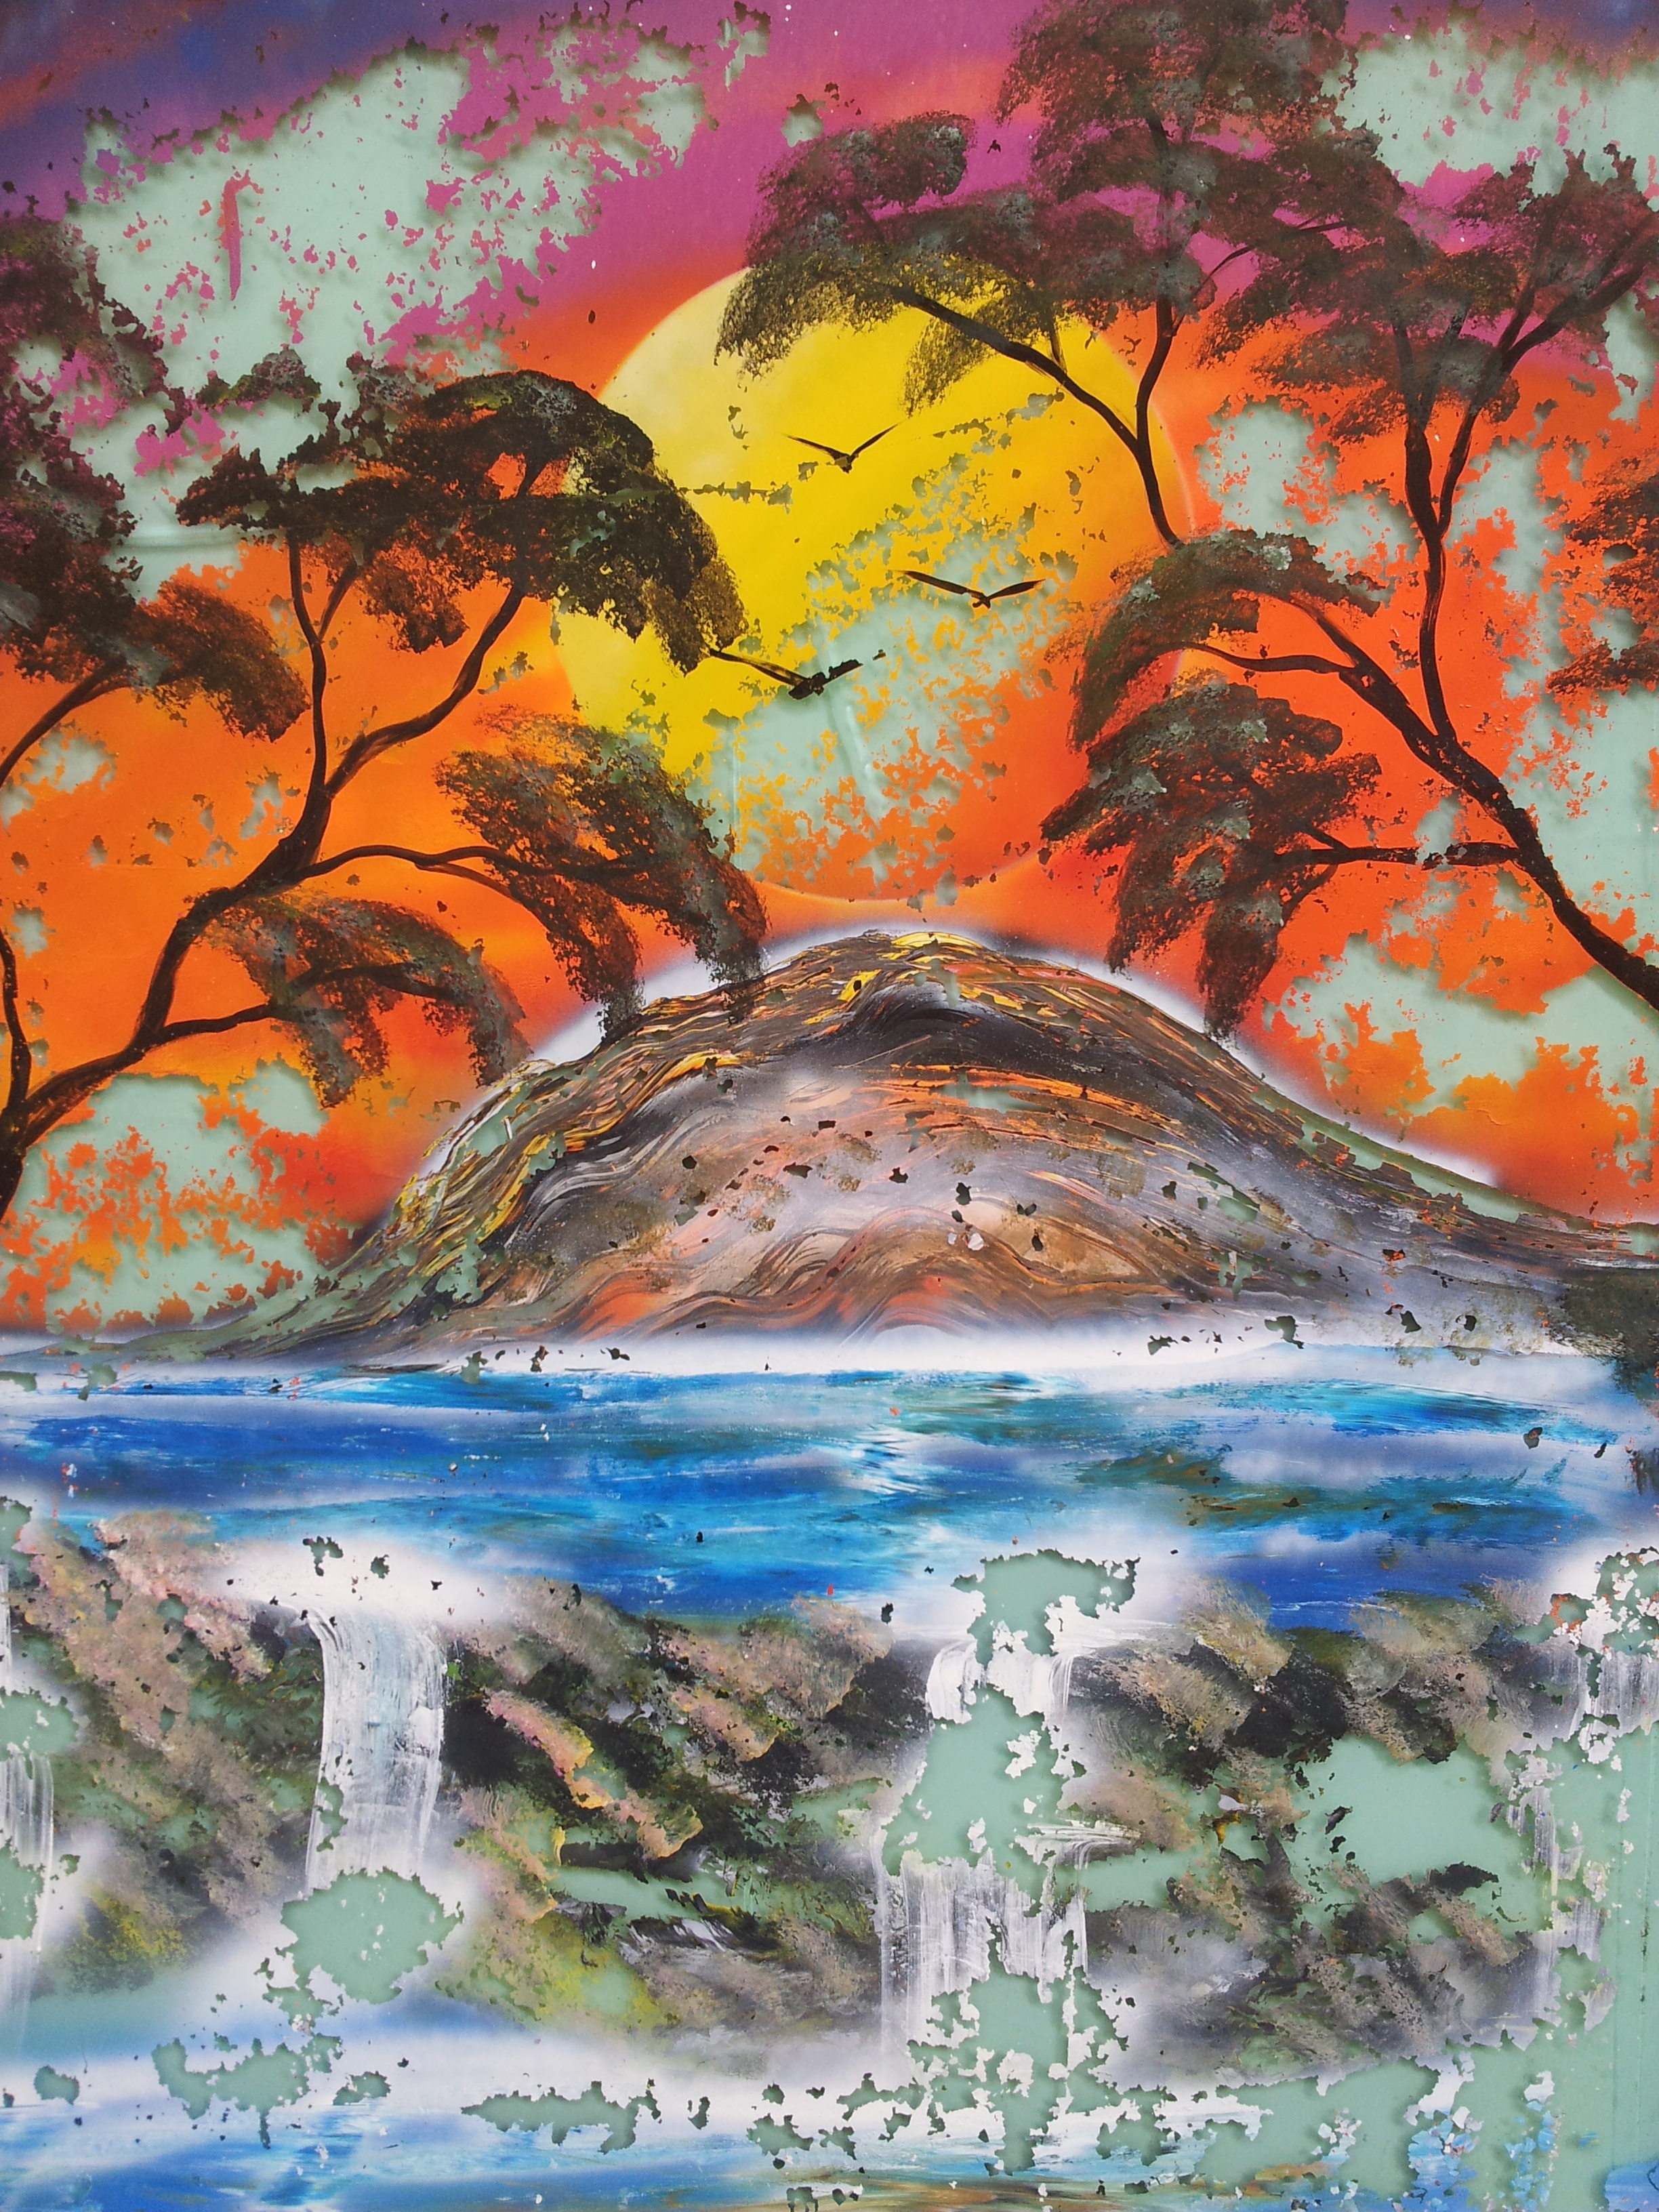
painting, art, modern art, impressionist, acrylic paint